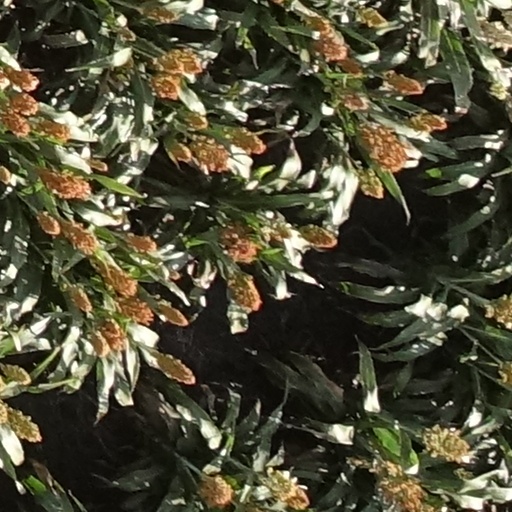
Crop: sorghum